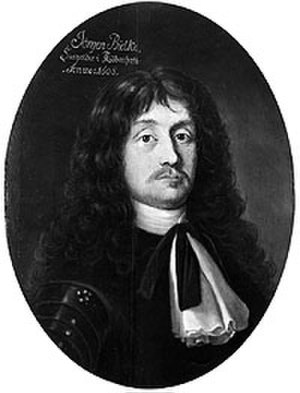
Jørgen Bielke
Generalløjtnant Jørgen Bjelke, efter maleri på Frederiksborg slot.
Jørgen Bielke til Hovinsholm og Trudsholm var en dansk officer.